Phenidone

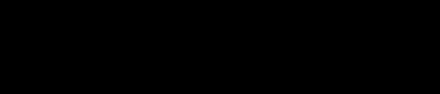
Reaction of phenidone with silver bromide, as occurs in photographic development

Phenidone is also a dual cyclooxygenase/lipoxygenase inhibitor, capable of blocking the synthesis of arachidonic acid, which plays a role in causing inflammation in systemic inflammatory response syndrome and neuronal damage in kainic acid-induced seizures.